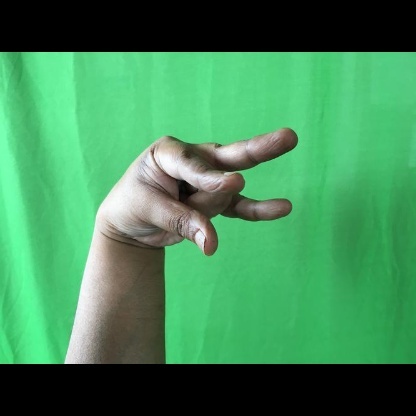
Mudra: Kangulam